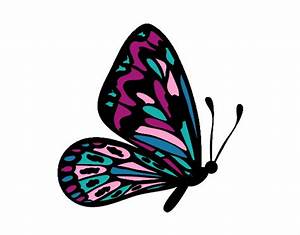
Label: butterfly